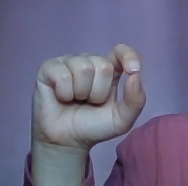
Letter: fa